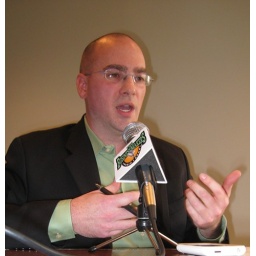
Michael Gile is the founder of FUZZYLUKE, a car diagnostic app that links your iPhone to the diagnostic computer in your car.